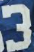
Number: 3